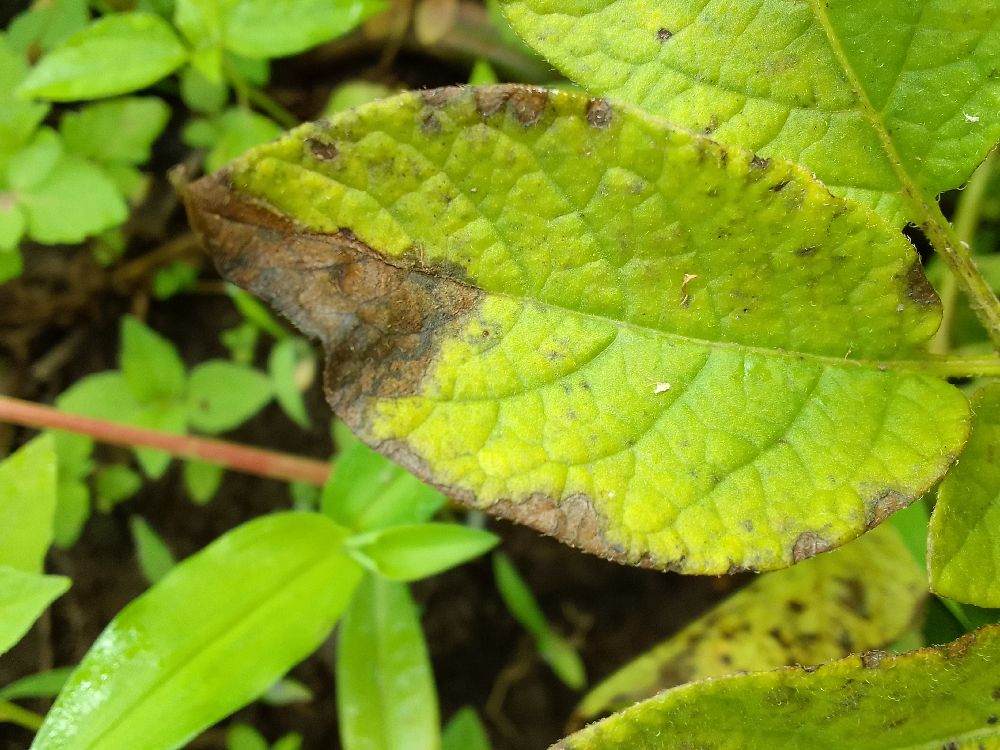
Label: Early blight